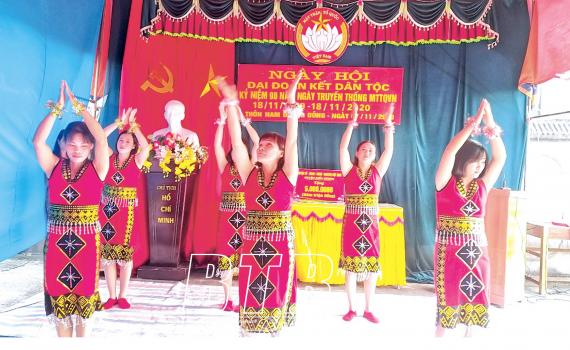
trên sân khấu có một nhóm người đang nhảy múa